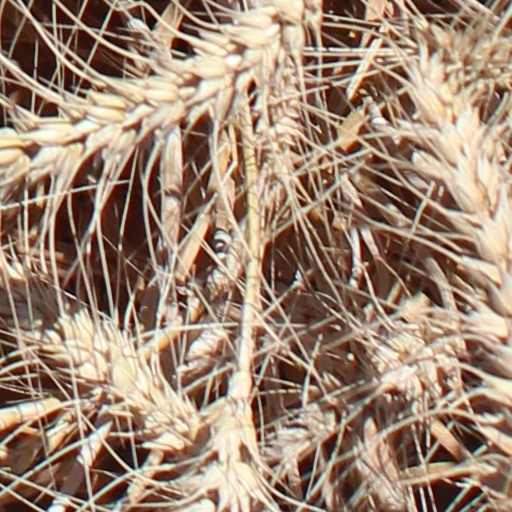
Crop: wheat